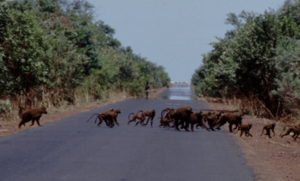
Guineabavian
Guineabavianer (Papio papio)